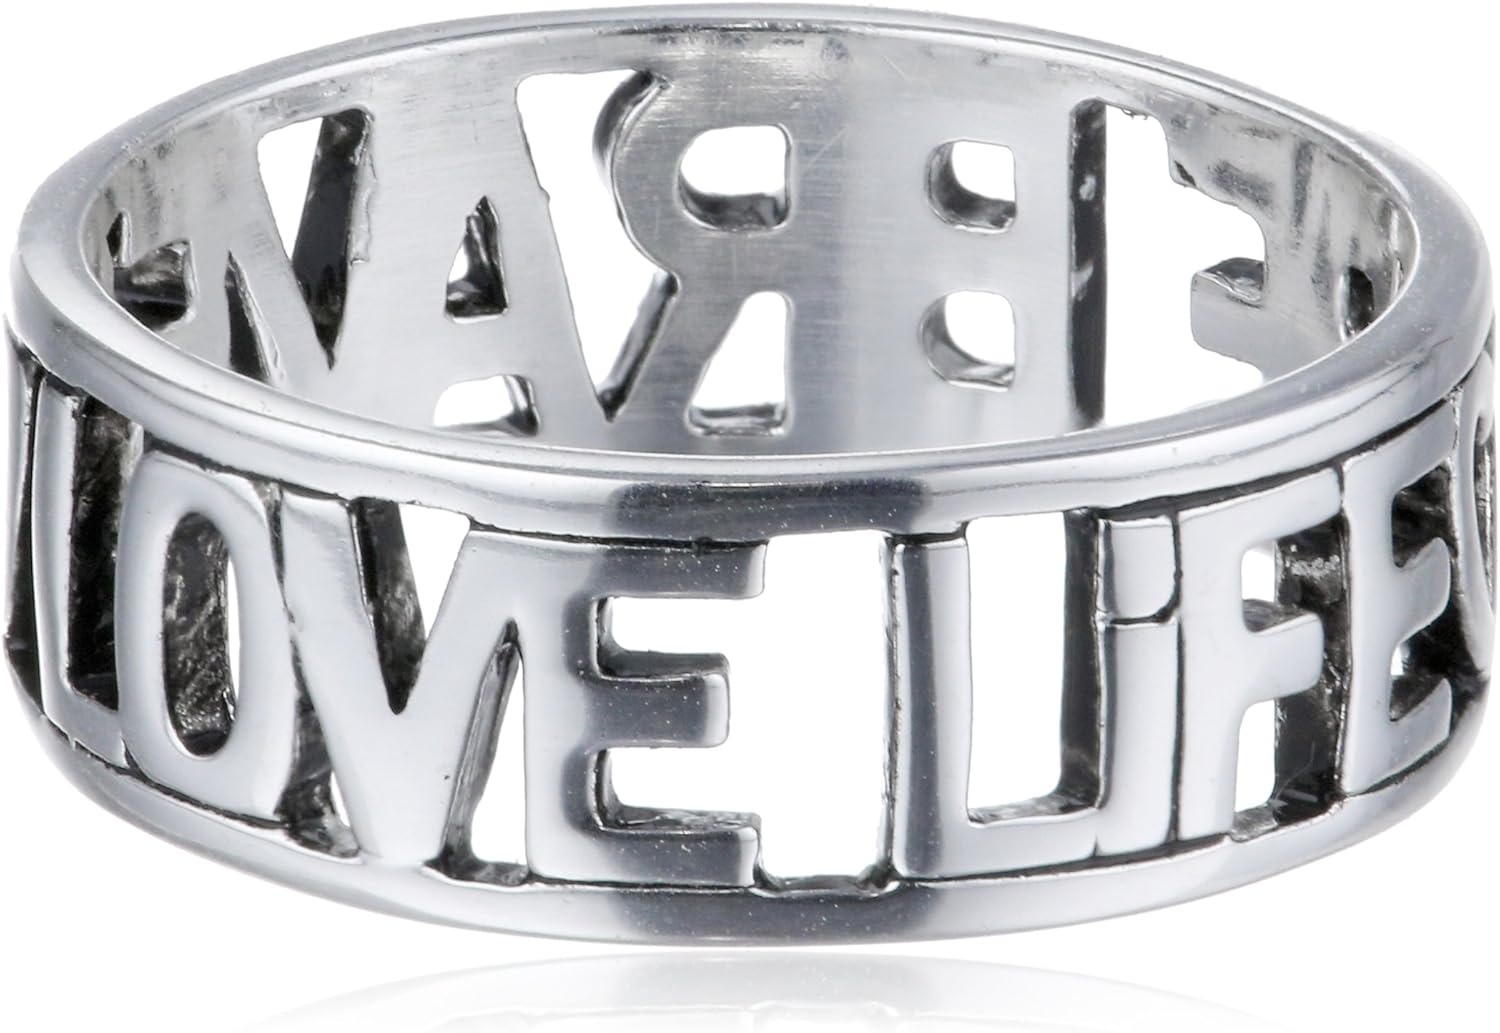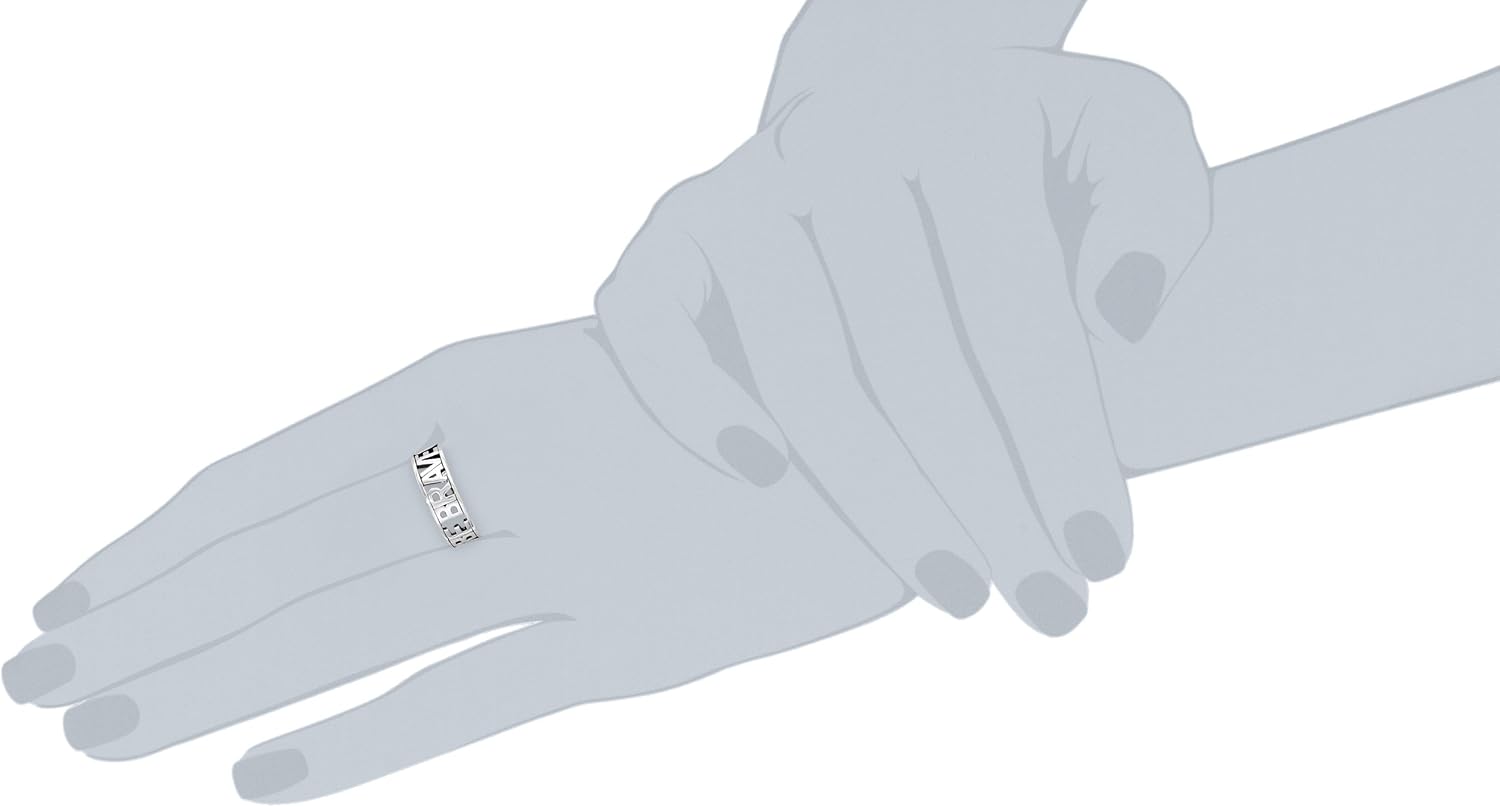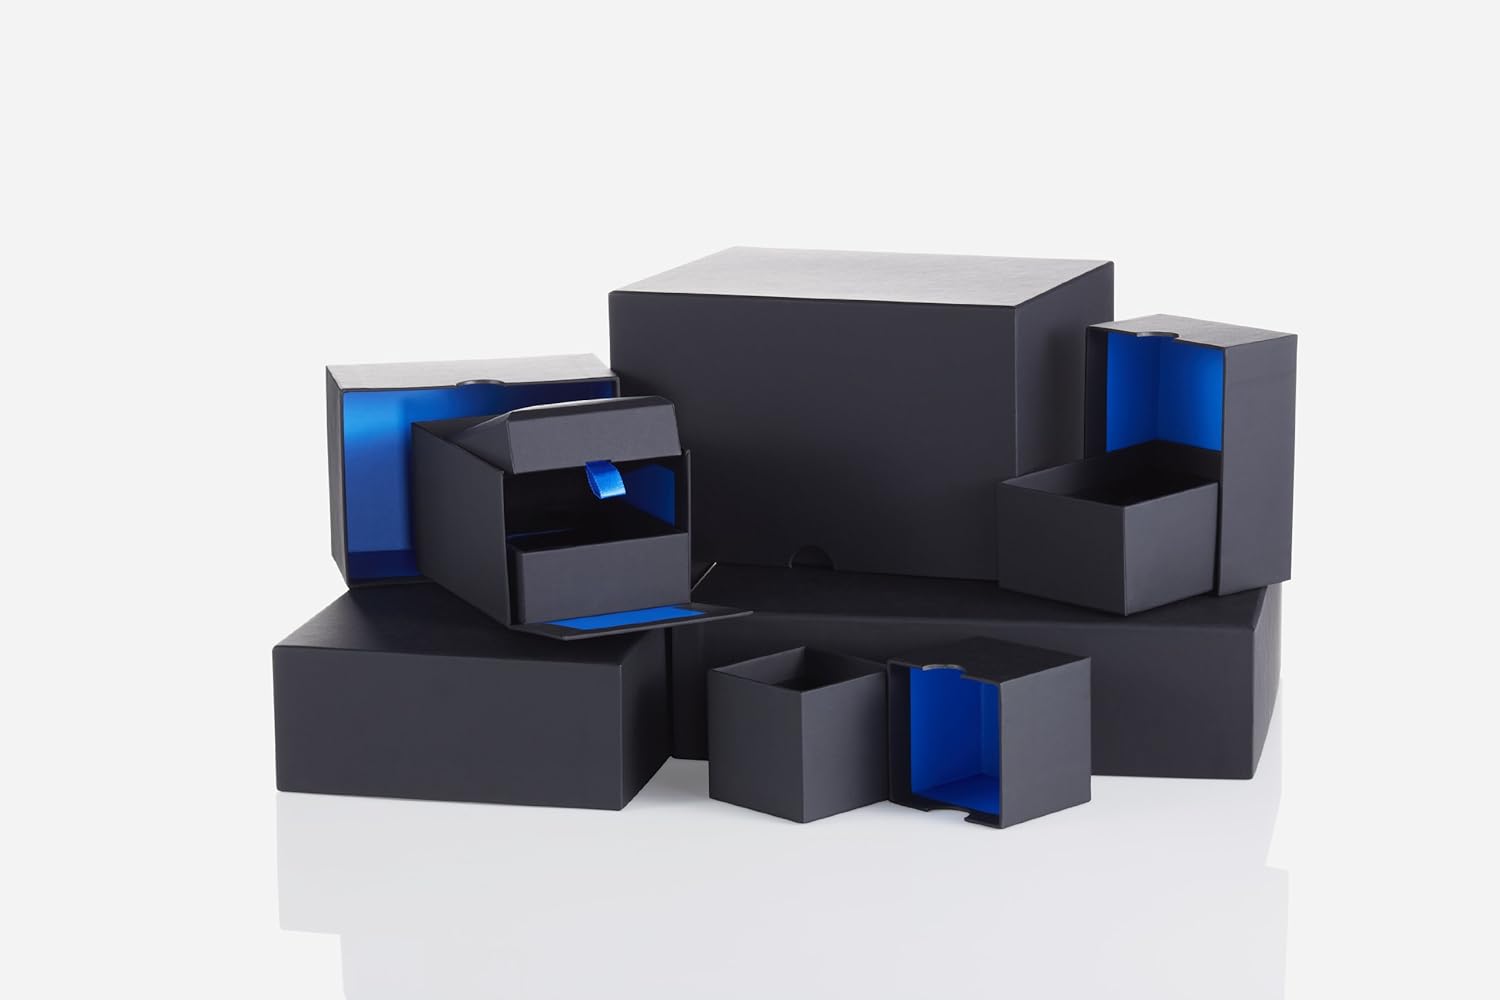
Amazon Collection Sterling Silver "Love Life Be Brave" Cut Outs Ring, Size 7
Category: AMAZON FASHION
The Amazon Curated Collection Discover the Amazon Curated Collection of fine and fashion jewelry. The expansive selection of high-quality jewelry featured in the Amazon Curated Collection offers everyday values that range from precious gemstone and diamond pieces to the latest fashion designs. This hand-selected assortment features an array of diamond, gemstone, and precious metal designs that receive a quality inspection, including from Amazon’s staff graduate gemologist, to ensure they meet Amazon’s high standards. All diamonds featured in the Amazon Curated Collection are certified by our suppliers to be conflict free, and IGI, GIA, or AGS certifications are provided on white diamonds of .75 carats or larger on all stud earrings, rings, and pendant necklaces. Pieces from the Amazon Curated Collection come packaged in a custom box, making them wonderful gifts. In addition, we offer free one-day shipping within the continental U.S. on items over $500. International shipping options for friends and family overseas are available for an additional fee. The Amazon Curated Collection offers a specialized customer service team that is available seven days a week to answer any product questions before, during or after the purchase. If you’re not satisfied for any reason, you will receive a full refund and free return shipping within the U.S. if you return your purchase within 30 days. Find a special gift for a loved one or a beautiful piece that complements your personal style with jewelry from the Amazon Curated Collection. Sterling Silver History Experts believe that silver alloy, used today as sterling silver, originated in continental Europe in the 12th century. Pure silver was found to be a soft and easily damageable material. When combined with other metals, most commonly cooper, it produced a tougher material that could be heavily relied on. Throughout the next few centuries, sterling silver was used as currency and for household items. It was often used as silverware and became the material used in a proper table setting between 1840 and 1940 throughout the United States and Europe. Because of this popularity, silver companies began to grow. During this craze, companies began to experiment using sterling silver compositions in jewelry, as it was a material that was easy to mold into intricate designs and gave a luxurious look with its metallic finish. Today, sterling silver is widely used in all kinds of jewelry styles and shines as beautifully as other precious metals, with the benefit of affordable pricing. Sterling Silver Composition While pure silver can be combined with many different types of metals, sterling silver is created when combining pure silver with copper. Sterling silver jewelry can be composed with different amounts of copper but is most often seen with the .925 stamp, meaning that the composition is of 92.5 percent silver and 7.5 percent copper. This has been found to be a good combination for maintaining the silver's durability without harming its sparkle. Caring for Your Sterling Silver Jewelry Silver should not come into contact with harsh household chemicals such as bleach, ammonia, or chlorine. To avoid scratches, store silver in a lined jewelry box or pouch, as it is prone to tarnish as it naturally reacts with sulfur or hydrogen sulfide in the air. Cleaning and wearing silver jewelry regularly will prevent this and help maintain its shine. Immediately upon noticing any discoloration, use a gentle polish made specifically for removing tarnish.
Features: Imported